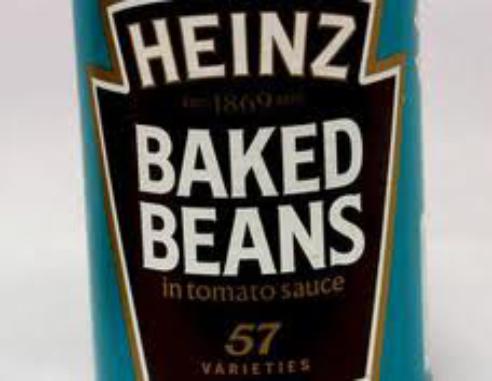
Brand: Heinz Baked Beans
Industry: Food